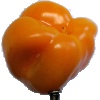
Label: yellow_pepper